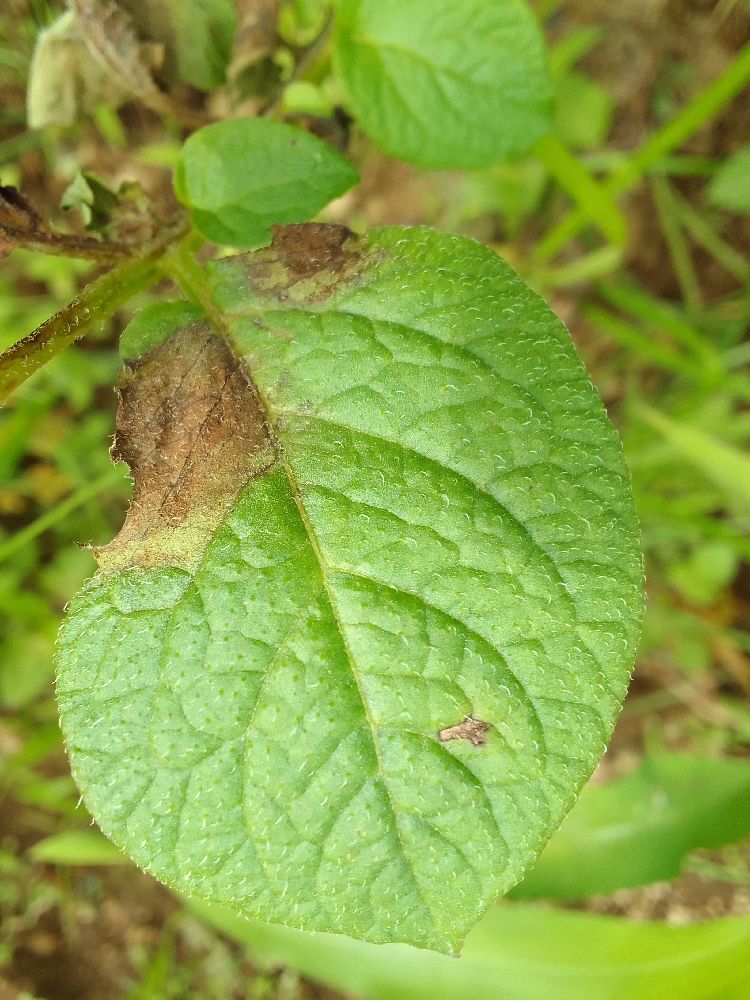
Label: Late blight